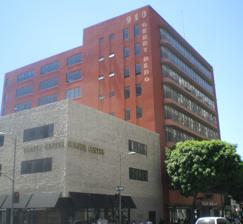
Building: Gerry Building
Country: United States of America
Year built: 1947
United States historic place Gerry Building U.S. National Register of Historic Places Los Angeles Historic-Cultural Monument No. 708 Gerry Building, 2008 Show map of the Los Angeles metropolitan area Show map of California Show map of the United States Location 910 S. Los Angeles St., Los Angeles, California Coordinates 34°2′27″N 118°15′11″W / 34.04083°N 118.25306°W / 34.04083; -118.25306 Built 1947 Architect Maurice Fleischman Architectural style Moderne NRHP reference No. 03000583 LAHCM No. 708 Added to NRHP July 5, 2003 Gerry Building is a high-rise building in the Fashion District of Los Angeles.  Built in 1947, the Streamline Moderne style building was added to the National Register of Historic Places in 2003. It is located in the Fashion District and originally was used for garment manufacture. It is a nine-story concrete building "dominated by eight curved tiers of windows. The curving motif is repeated in the main entrance and showcase windows of the ground level." References